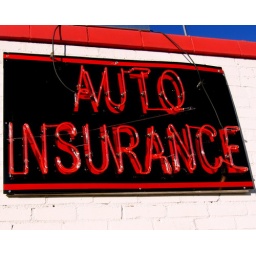
red neon sign by daylight